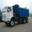
Label: truck